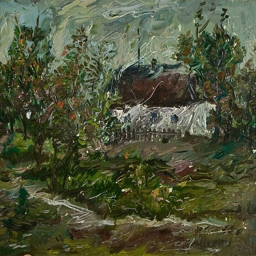
landscape with a house by visual artist : oil on canvas